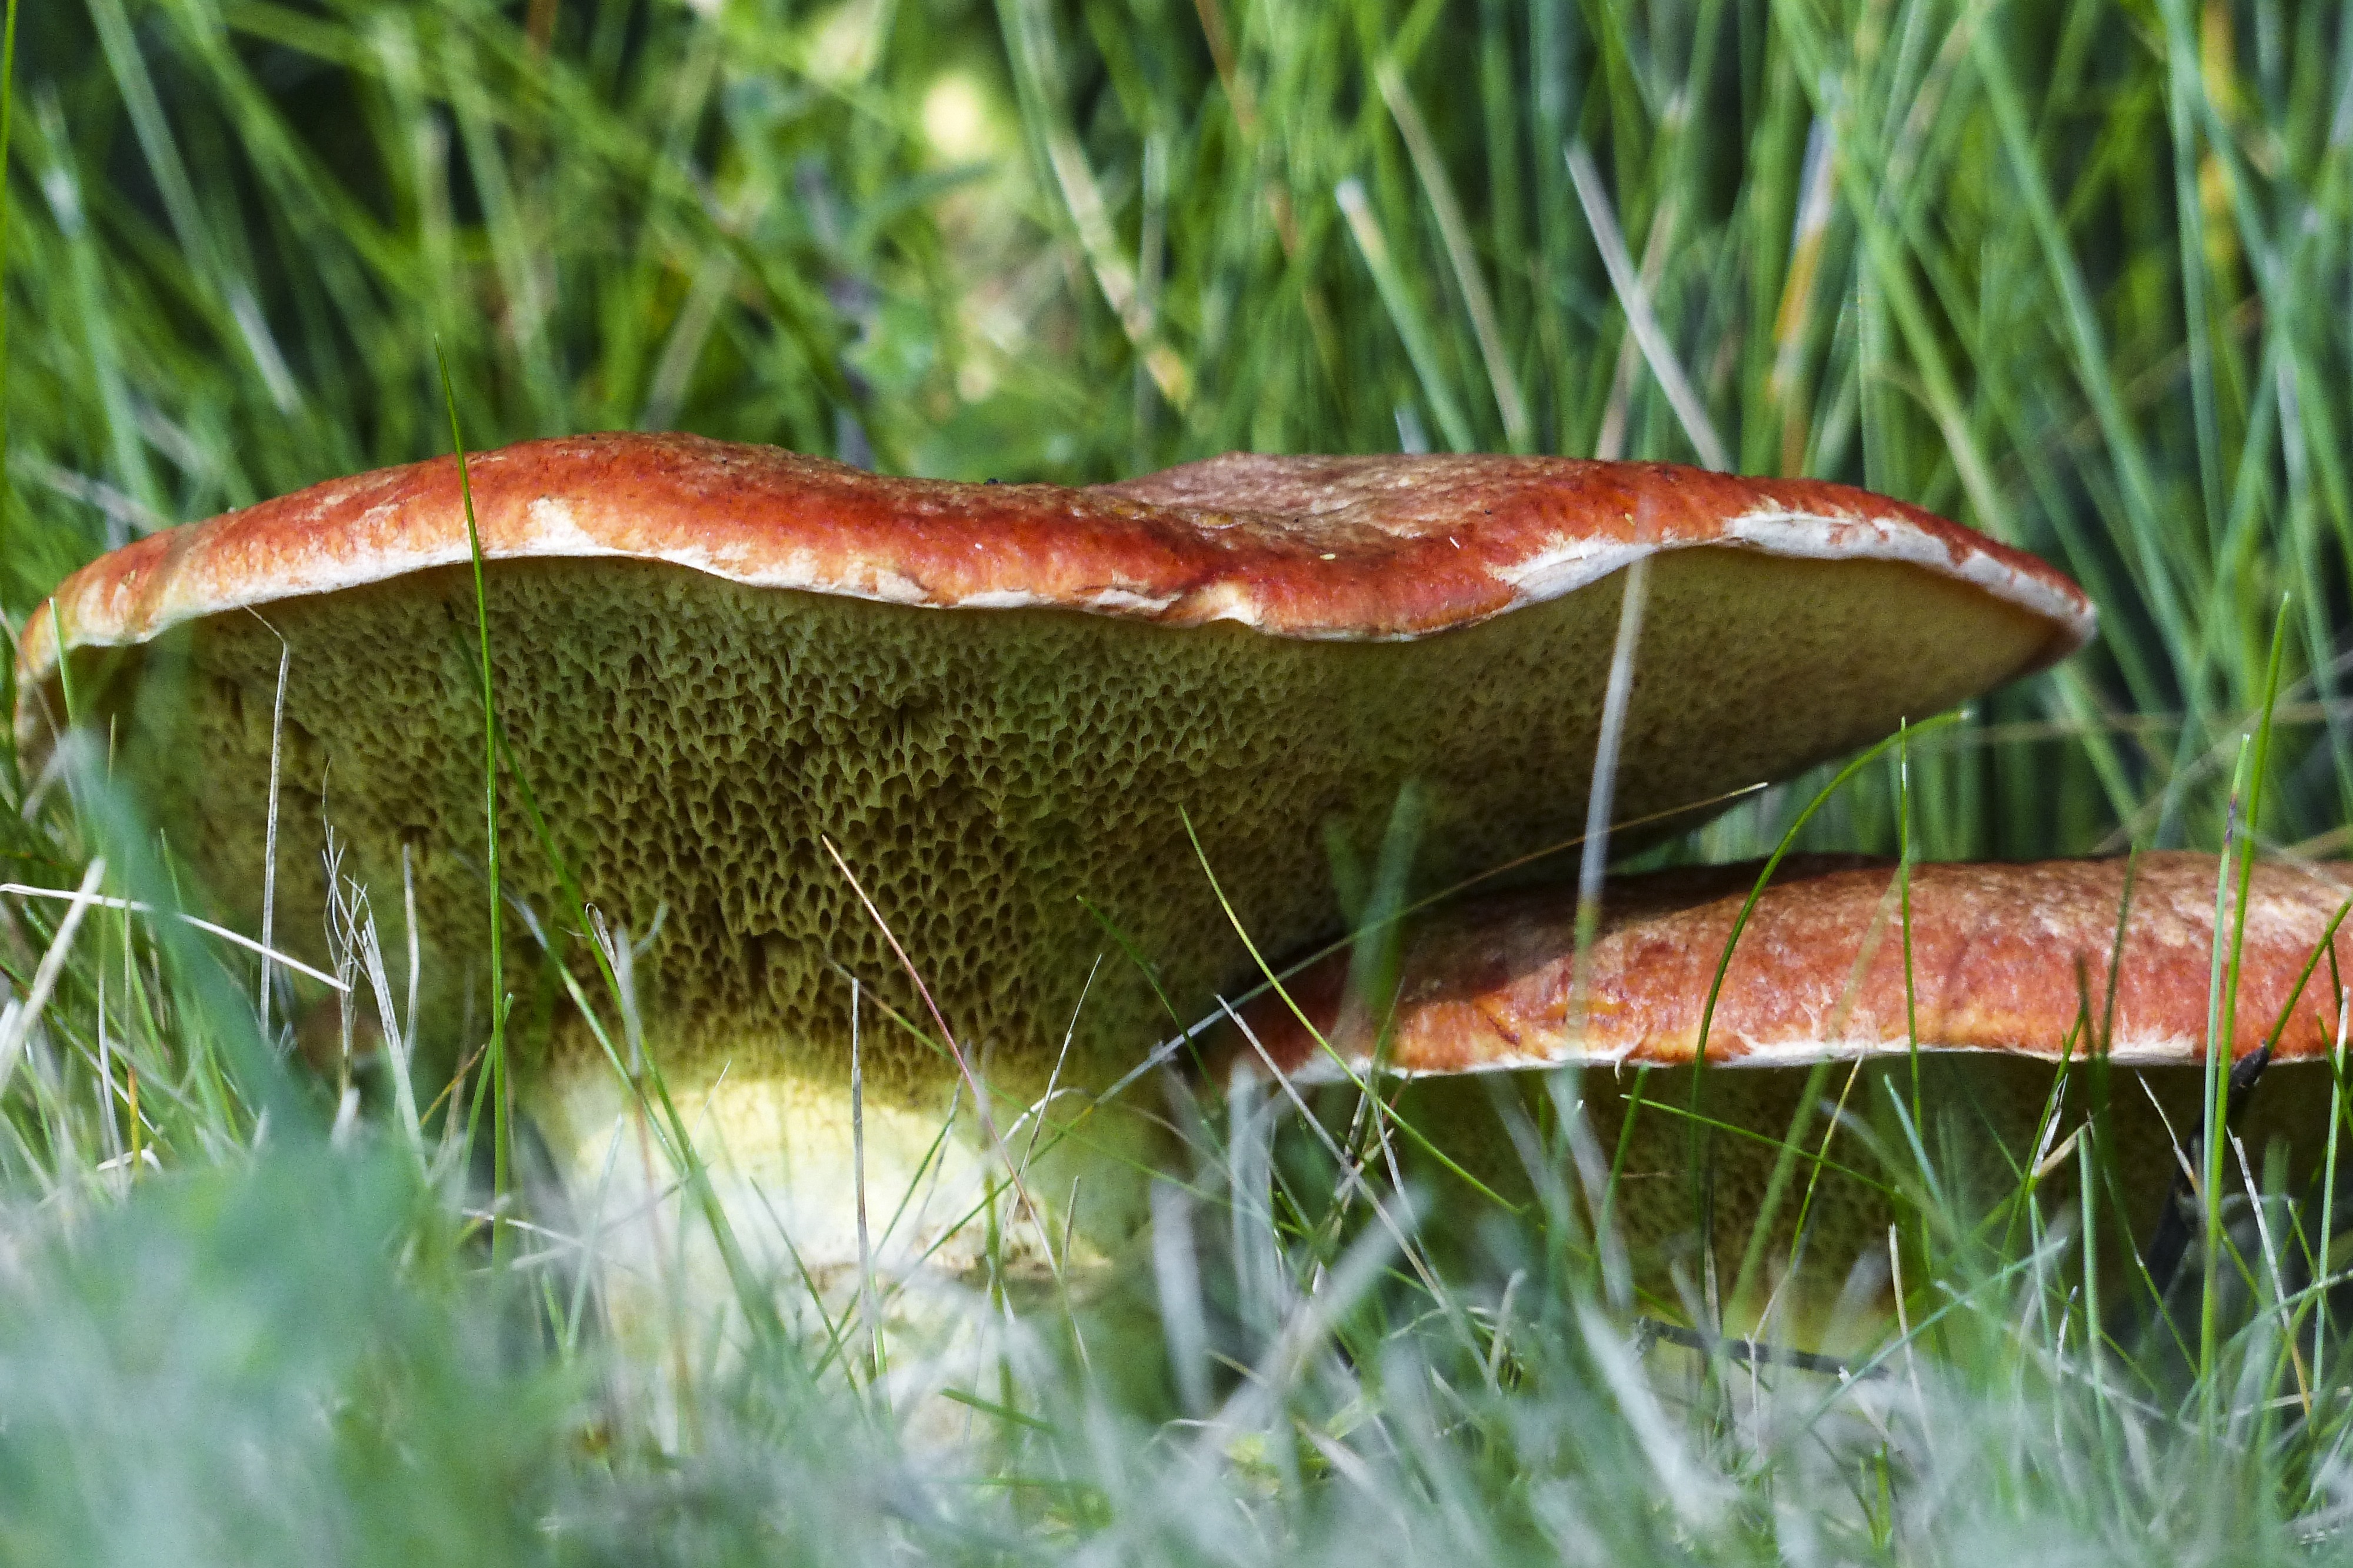
nature, forest, grass, meadow, leaf, wild, autumn, soil, mushroom, flora, season, fauna, close up, wild plant, free photos, fungus, toxic, cluster, bolete, macro photography, plant stem, medicinal mushroom, penny bun